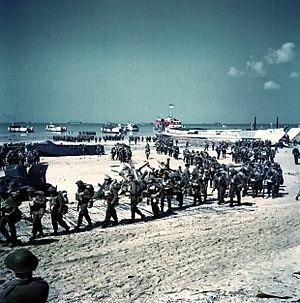
La Seconde Guerre mondiale, ou Deuxième Guerre mondiale, est un conflit armé à l'échelle planétaire qui dure du 1ᵉʳ septembre 1939 au 2 septembre 1945. Ce conflit oppose schématiquement les Alliés et l’Axe.